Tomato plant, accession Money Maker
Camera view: vertical (180 deg); turntable rotation: 240 degrees
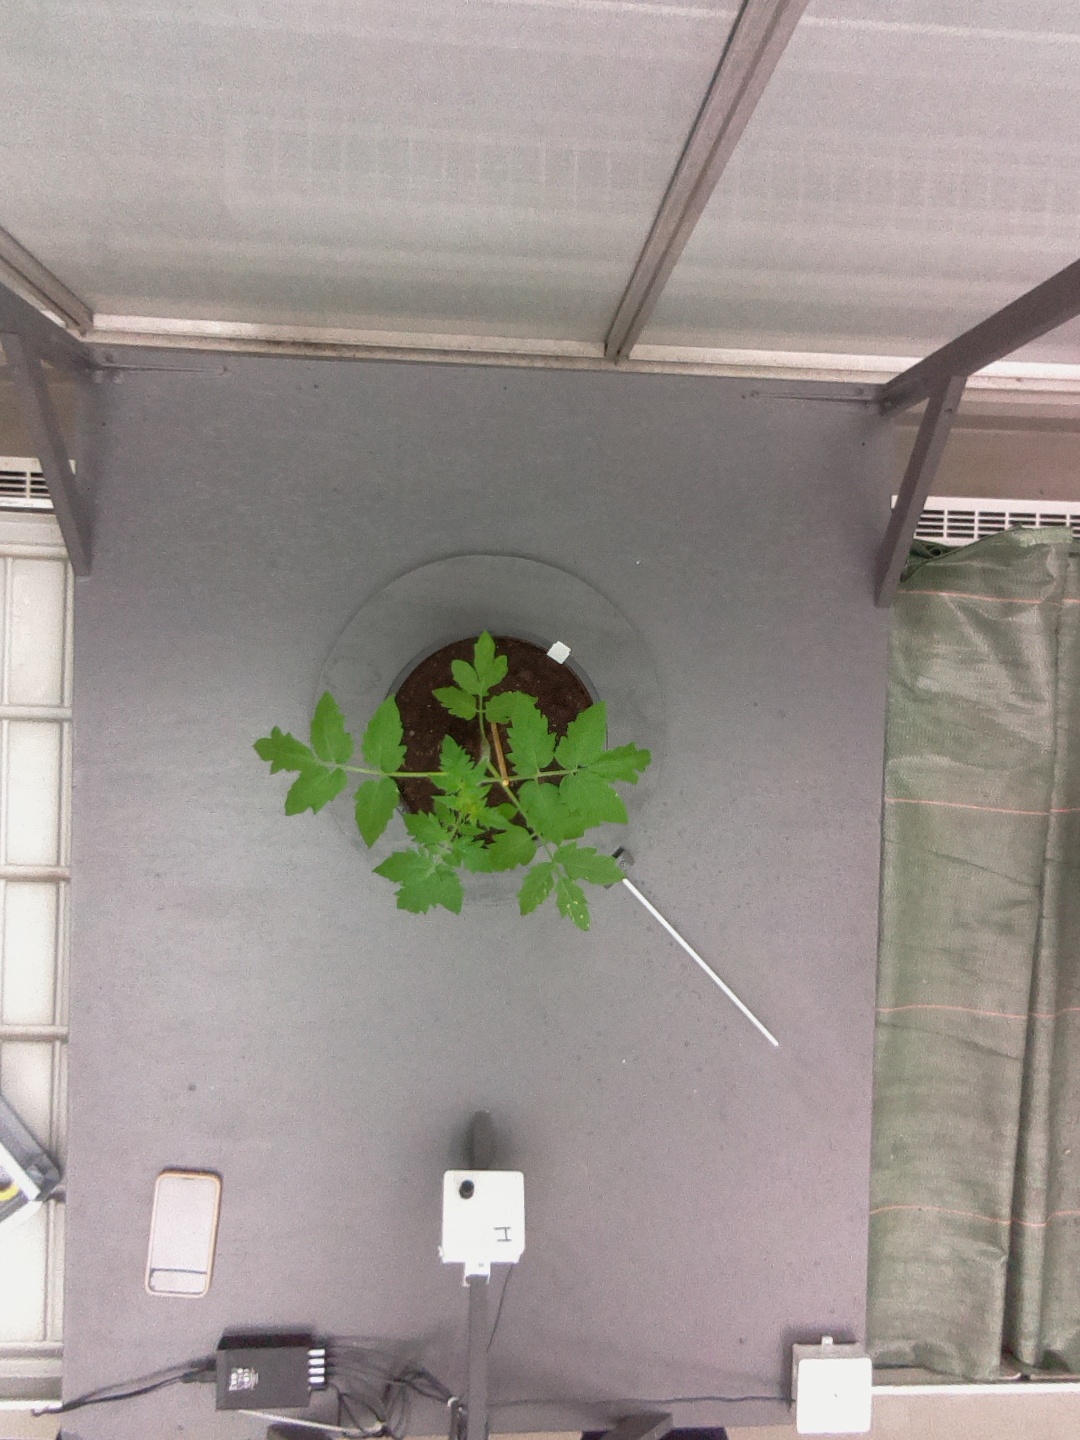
BBCH growth stage 13: 6 of true leaves visible